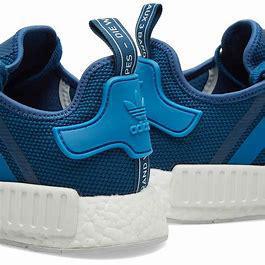
Brand: Adidas
Model: NMD_R1